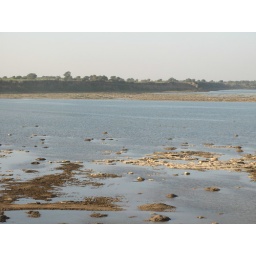
Taken from inside a running car in landscape mode.